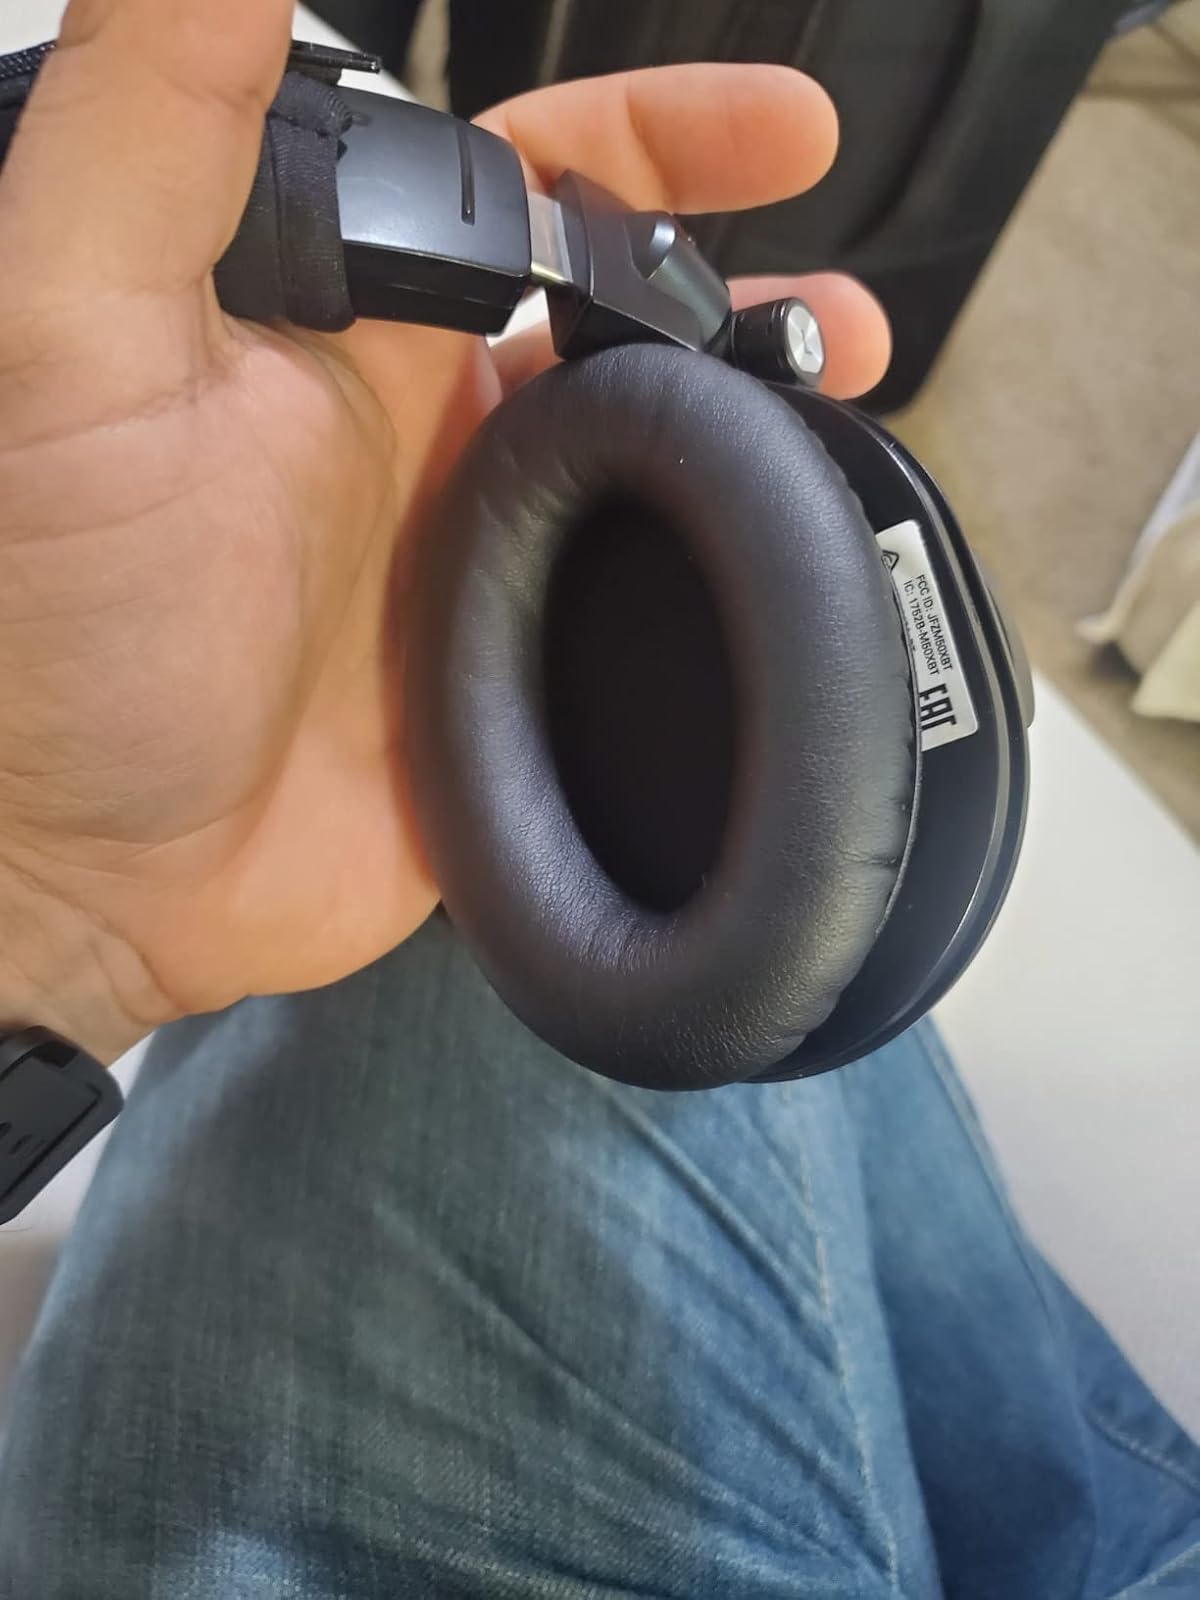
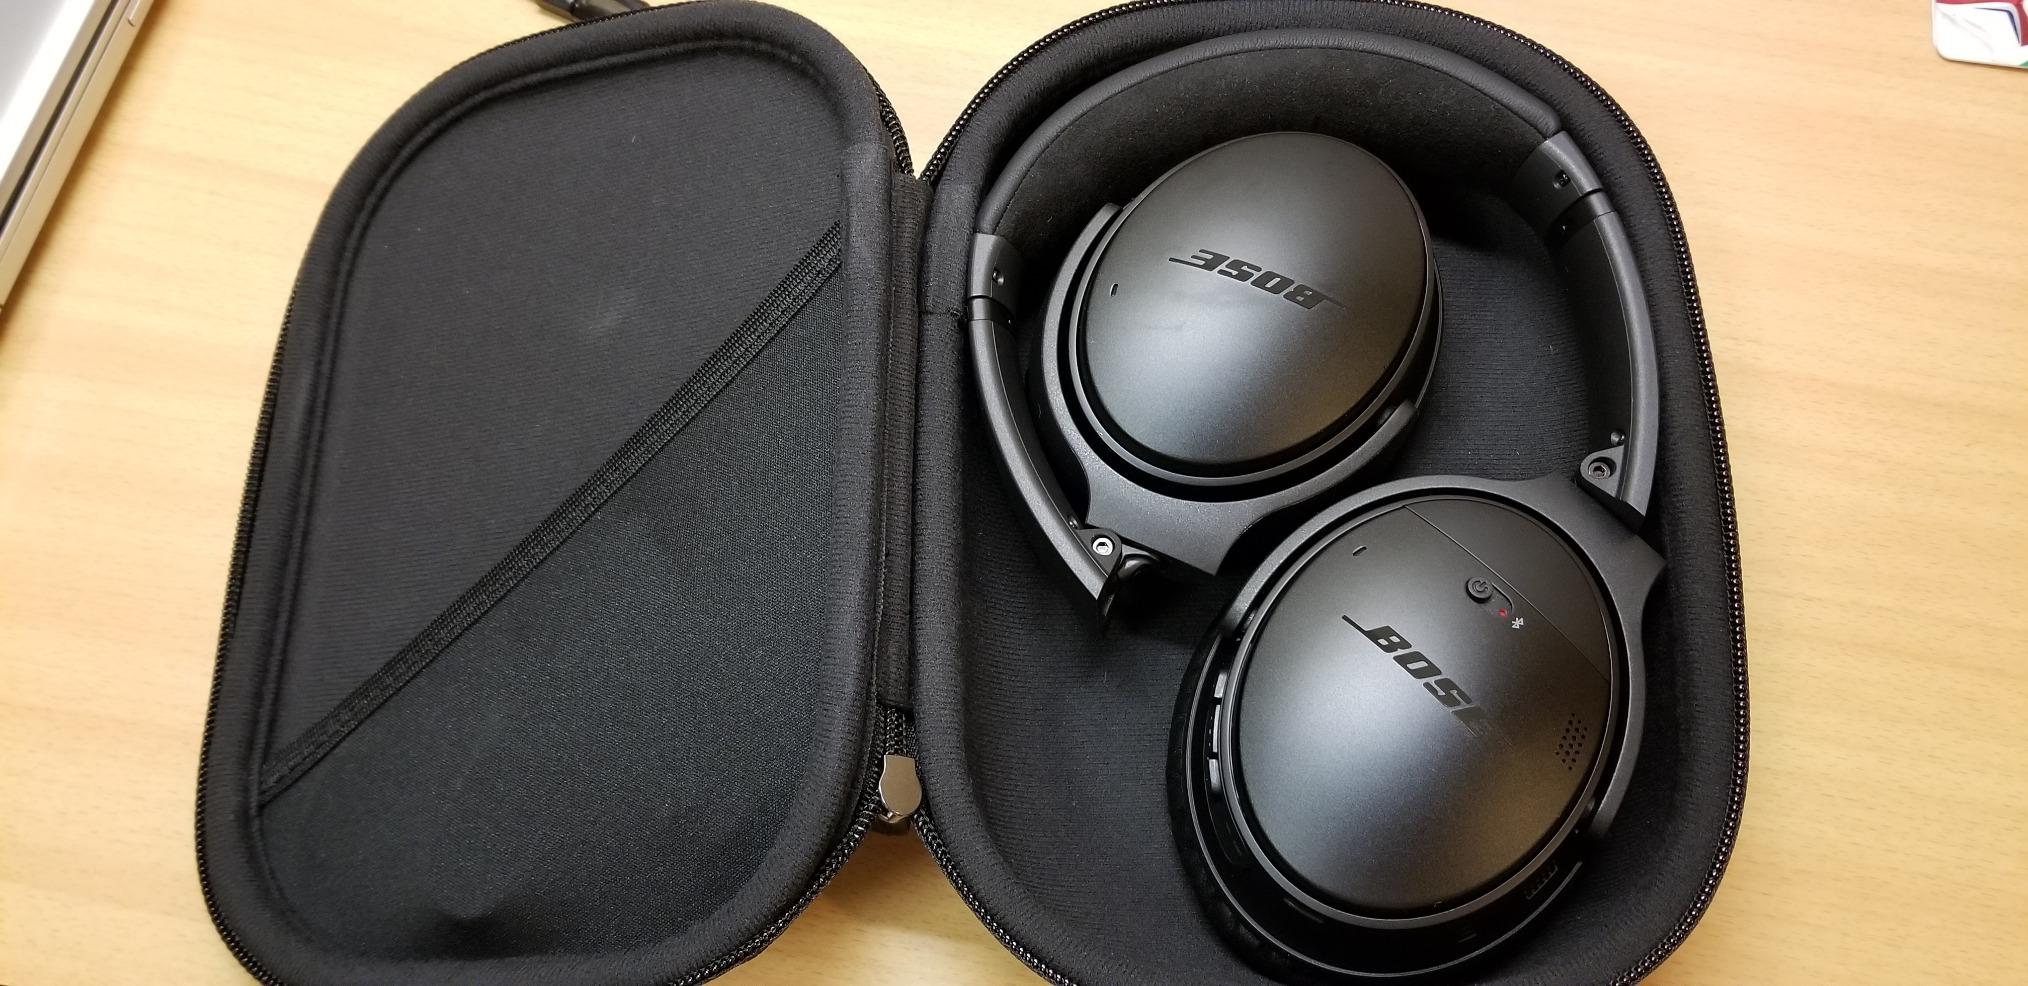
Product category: headphones
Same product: no